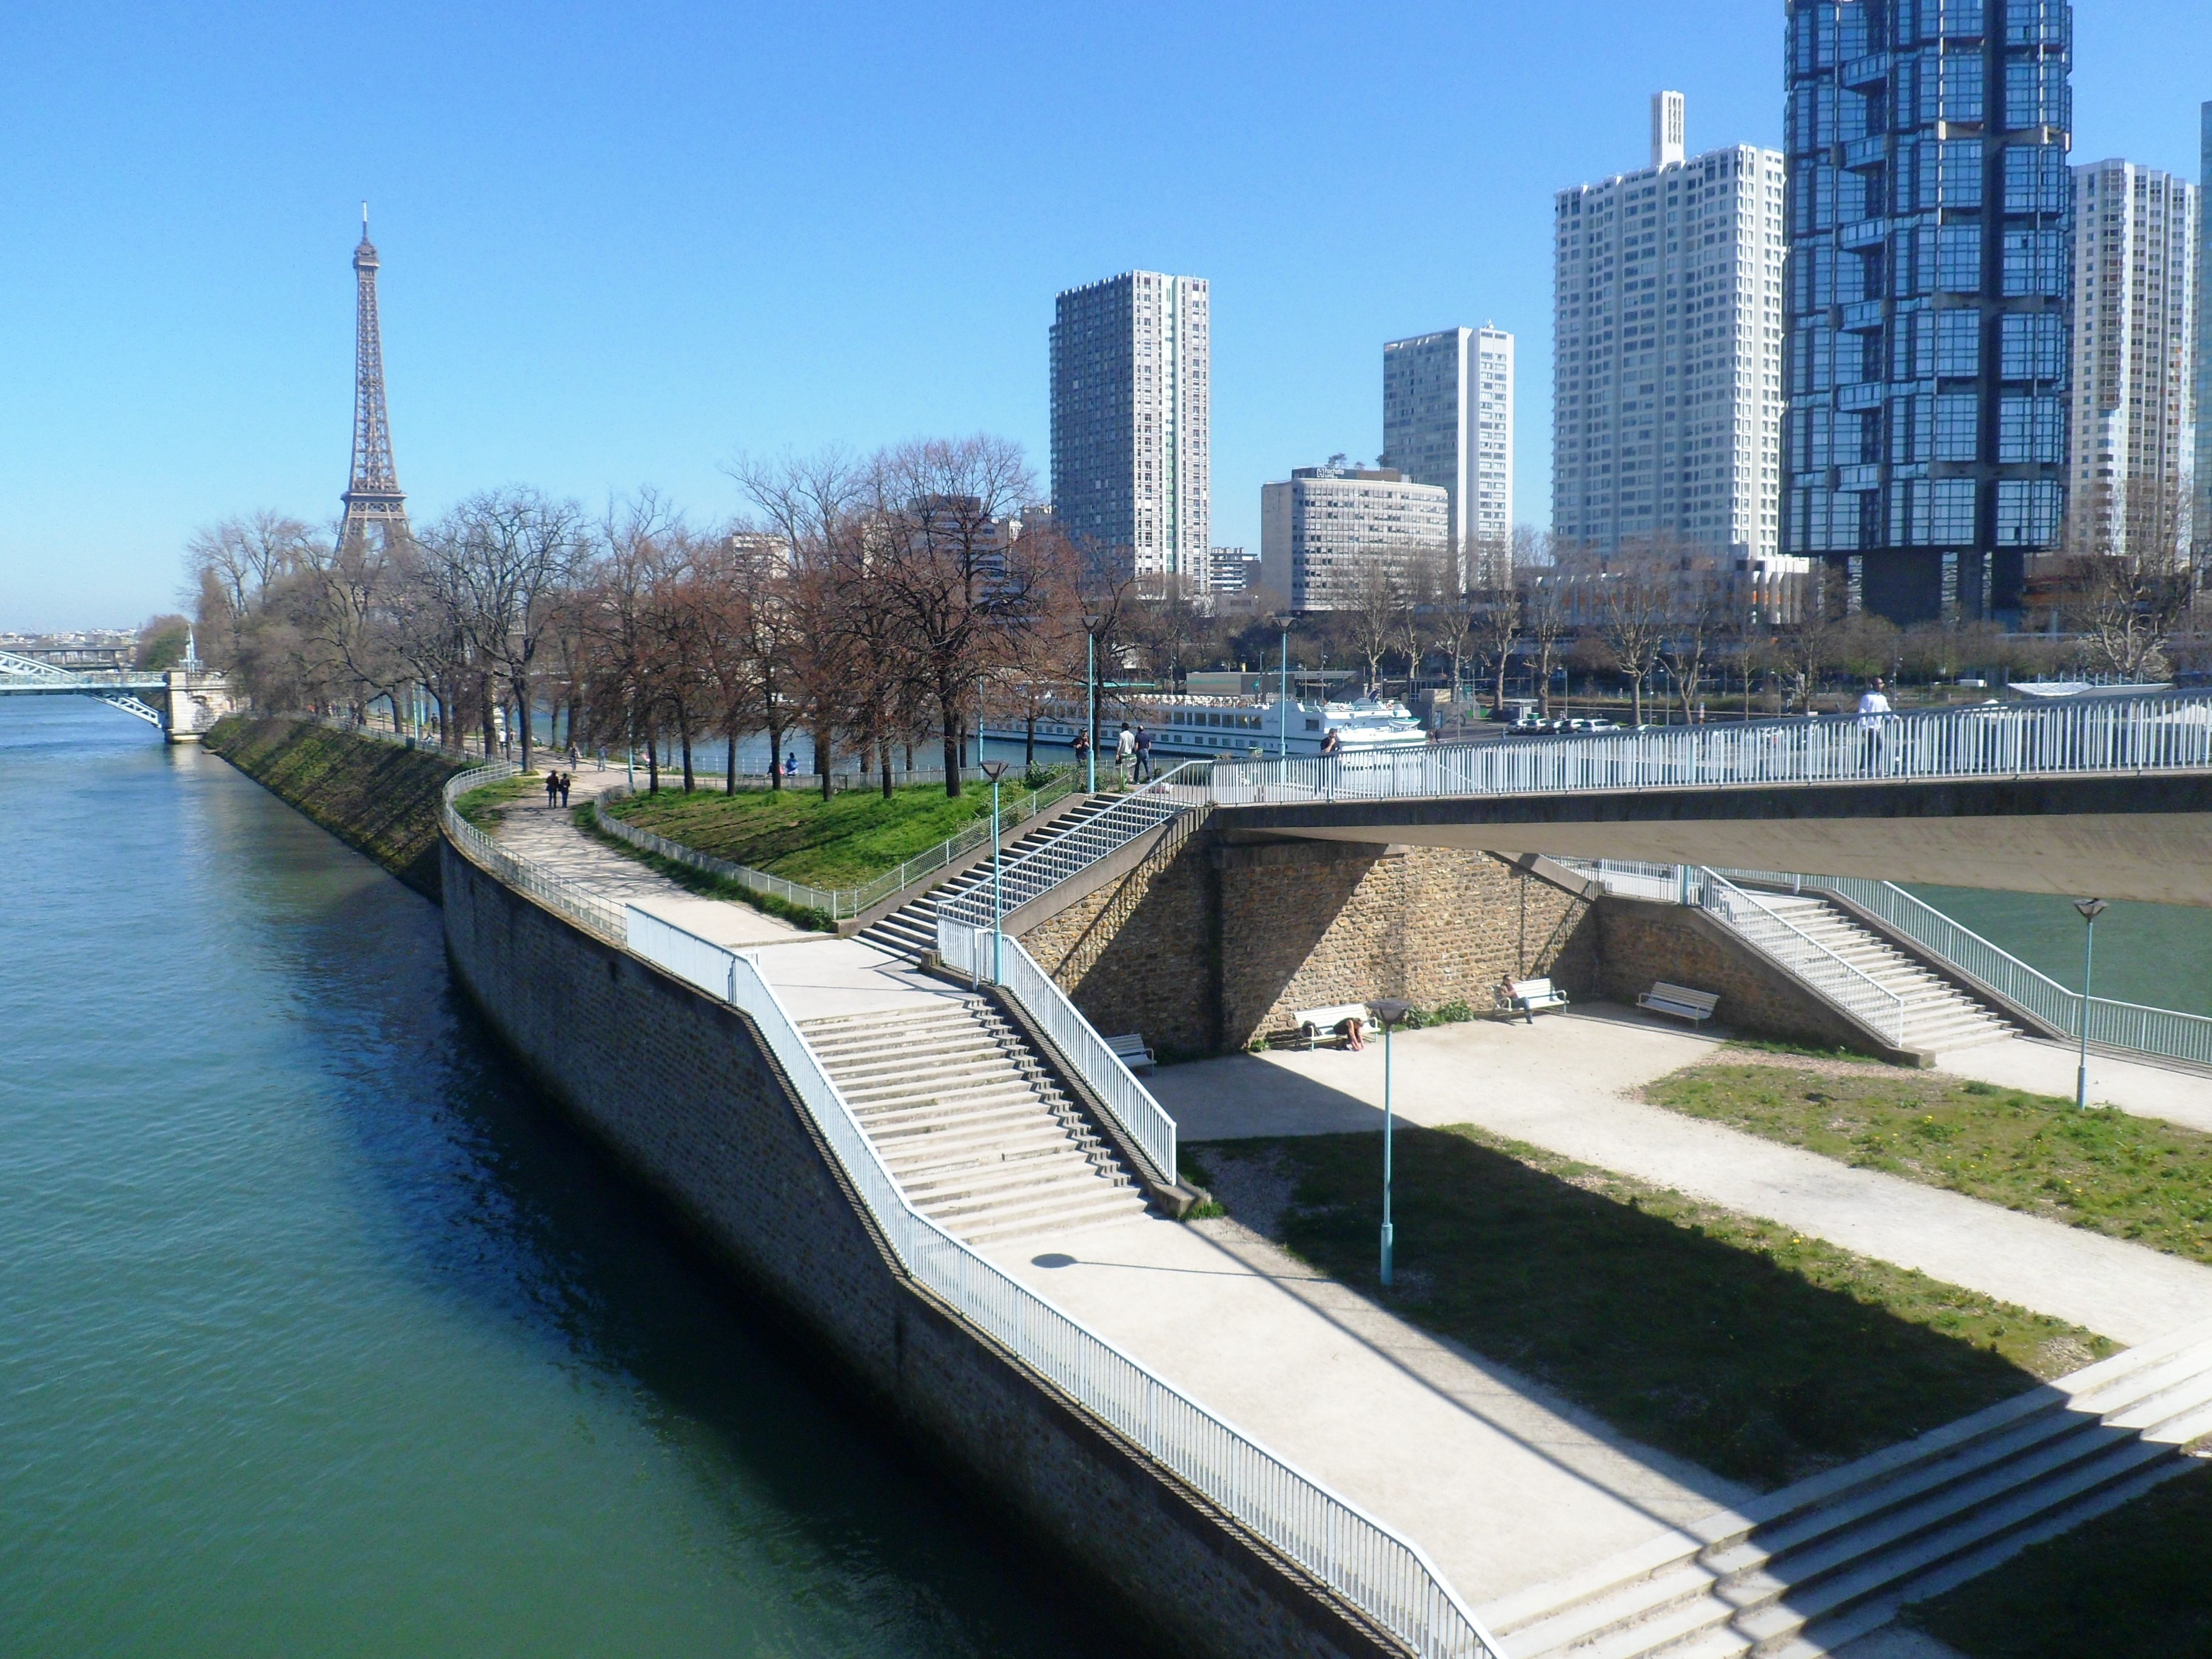
landscape, dock, sky, bridge, skyline, roof, eiffel tower, paris, canal, monument, france, marina, stadium, waterway, heritage, promenade, skyway, front of the seine, le des cygnes